Kim Jong-hoon (politician, born 1952)

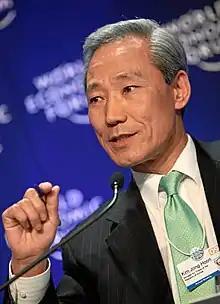
Kim Jong-Hoon at the World Economic Forum Annual Meeting in Davos, in 2009.

Kim Jong-hoon (born 5 May 1952) is a South Korean diplomat and politician who served as a parliamentarian and Director of the Ministry of Foreign Affairs and Trade. He played a major role in the South Korea–United States Free Trade Agreement.